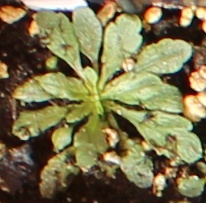
Label: Horseweed